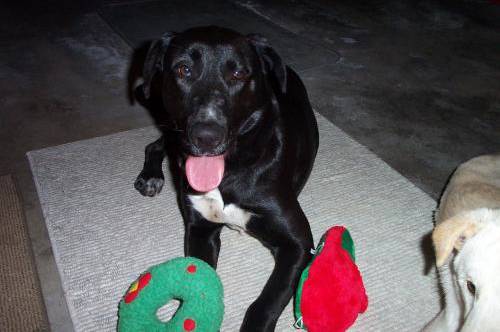
Label: dog